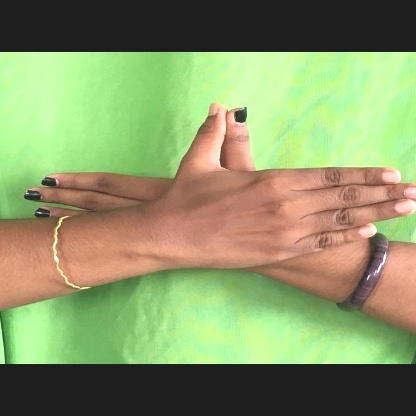
Mudra: Garuda